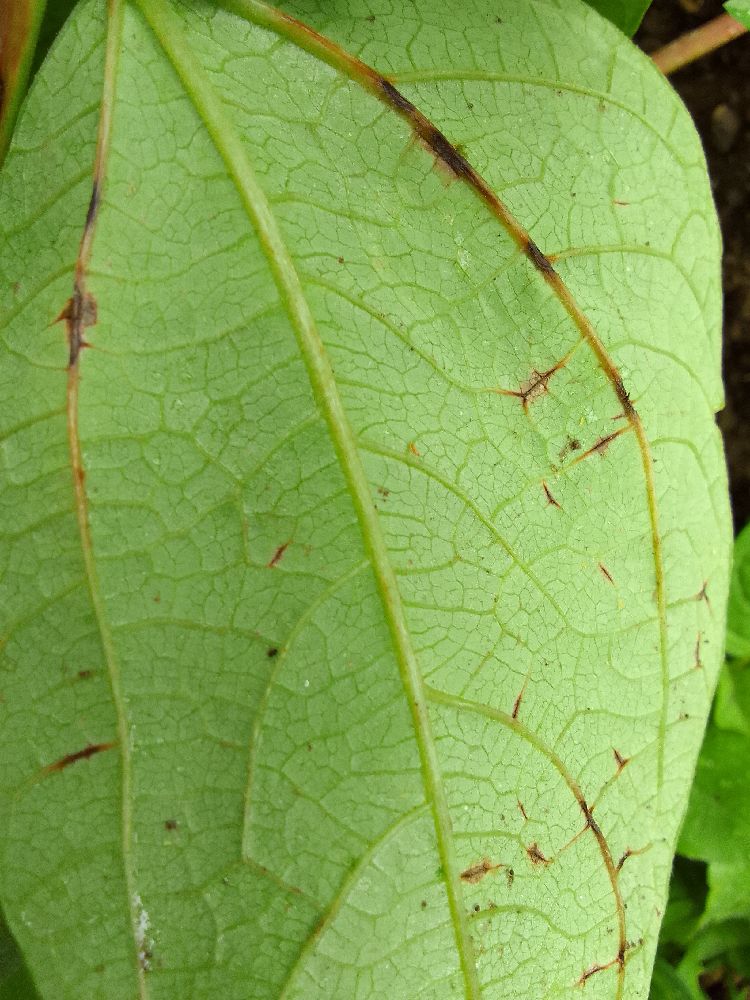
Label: anthracnose